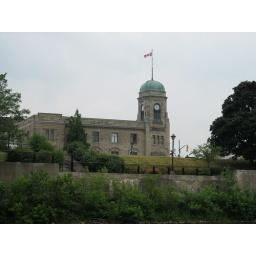
A shot from the bottom of the river bank. This is the old post office building in downtown Galt (Cambridge Ontario)